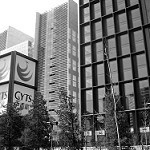
Label: B & W